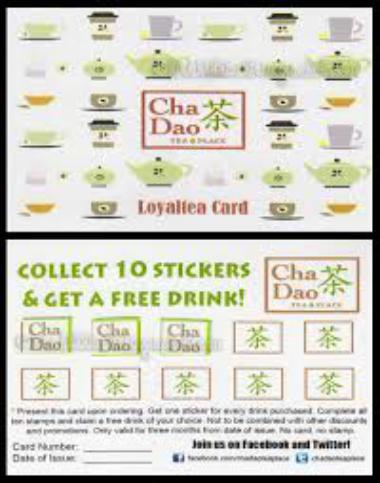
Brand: Cha Dao
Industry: Food